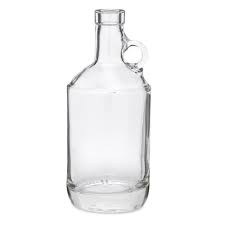
Label: glass